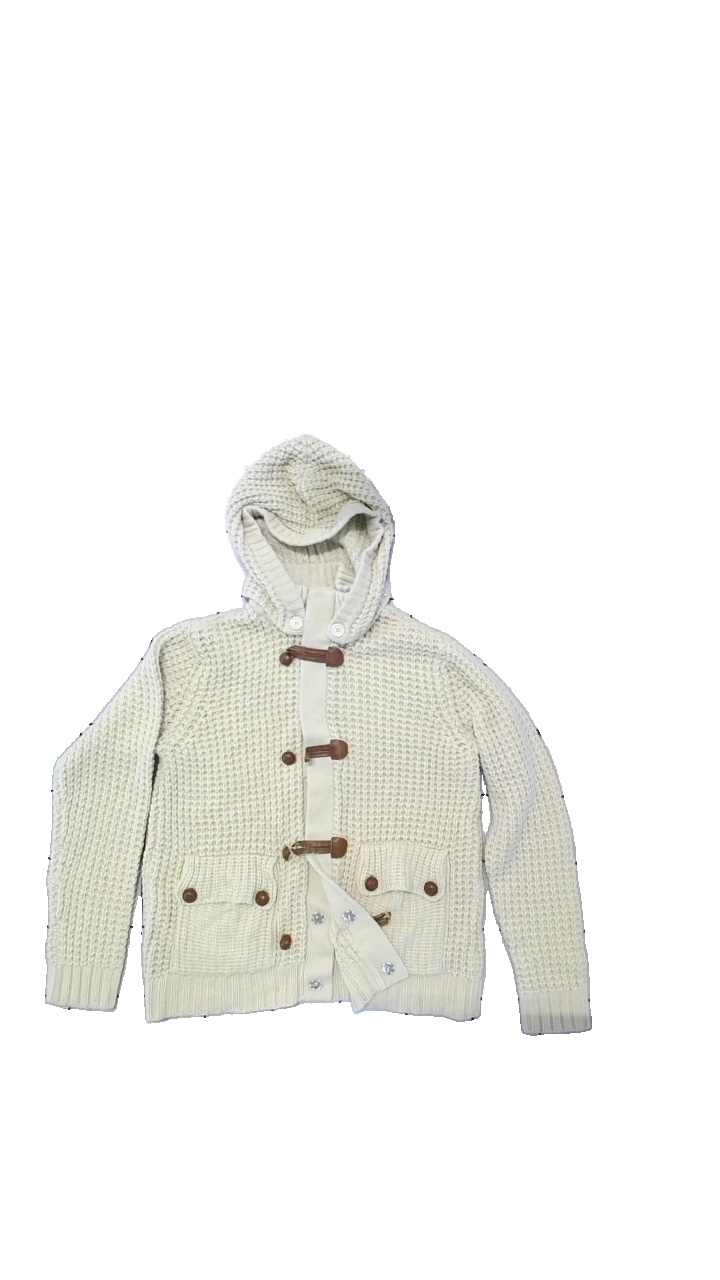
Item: Cardigan (Ladies)
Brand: John Baner
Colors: Beige
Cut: Regular
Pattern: Other
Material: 100%Polyuretan
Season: Autumn
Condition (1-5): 3
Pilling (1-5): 3
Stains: Minor
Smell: Minor
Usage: Reuse
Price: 50-100